Friedrich Ludwig Leuschner

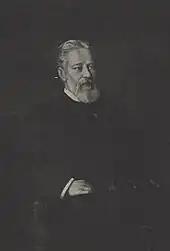
Ludwig Leuschner, undated photograph

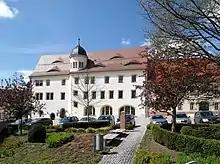
Manor house in Limbach-Oberfrohna

Friedrich Ludwig Leuschner (10 March 1824, Gräfenhainichen – 29 December 1889, Glauchau ) was a German landowner, businessman and politician.